Chengdu Aircraft Corporation

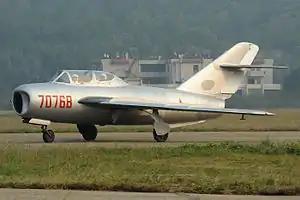
The FT-5

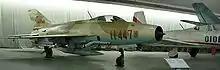
The J-7I at the Chinese Aviation Museum

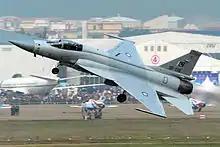
The JF-17 / FC-1

In April 1956 an agreement was signed by China with the Soviet Union which included assistance with China's aviation industry. This included the No. 132 fighter manufacturing plant construction project. Construction started on 18 October 1958 and was basically completed in October 1964. A total of 180 million yuan was invested, the plant covered 507.4 hectares and employed 10,485 people. The first J-5 fighter to be produced made a successful maiden flight in November 1964. The J-5 was then modified into a dual-seat model, the FT-5, whose maiden flight occurred in May 1966. The factory was also preparing to begin manufacture of the J-7. With the beginning of the Cultural Revolution in 1966 the plant was put under military control until 1972.